Vera; or, The Nihilists

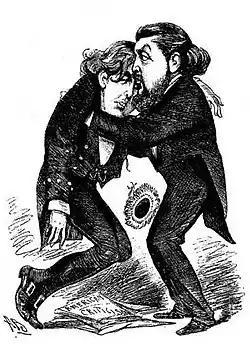

Vera is a barmaid in her father's tavern, which is situated along a road to the prison camps in Siberia. A gang of prisoners stop at the tavern. Vera immediately recognises her brother Dmitri as one of the prisoners. He begs her to go to Moscow and join the Nihilists, a terrorist group trying to assassinate the Czar, and avenge his imprisonment. She and her father's manservant Michael leave to join the Nihilists.